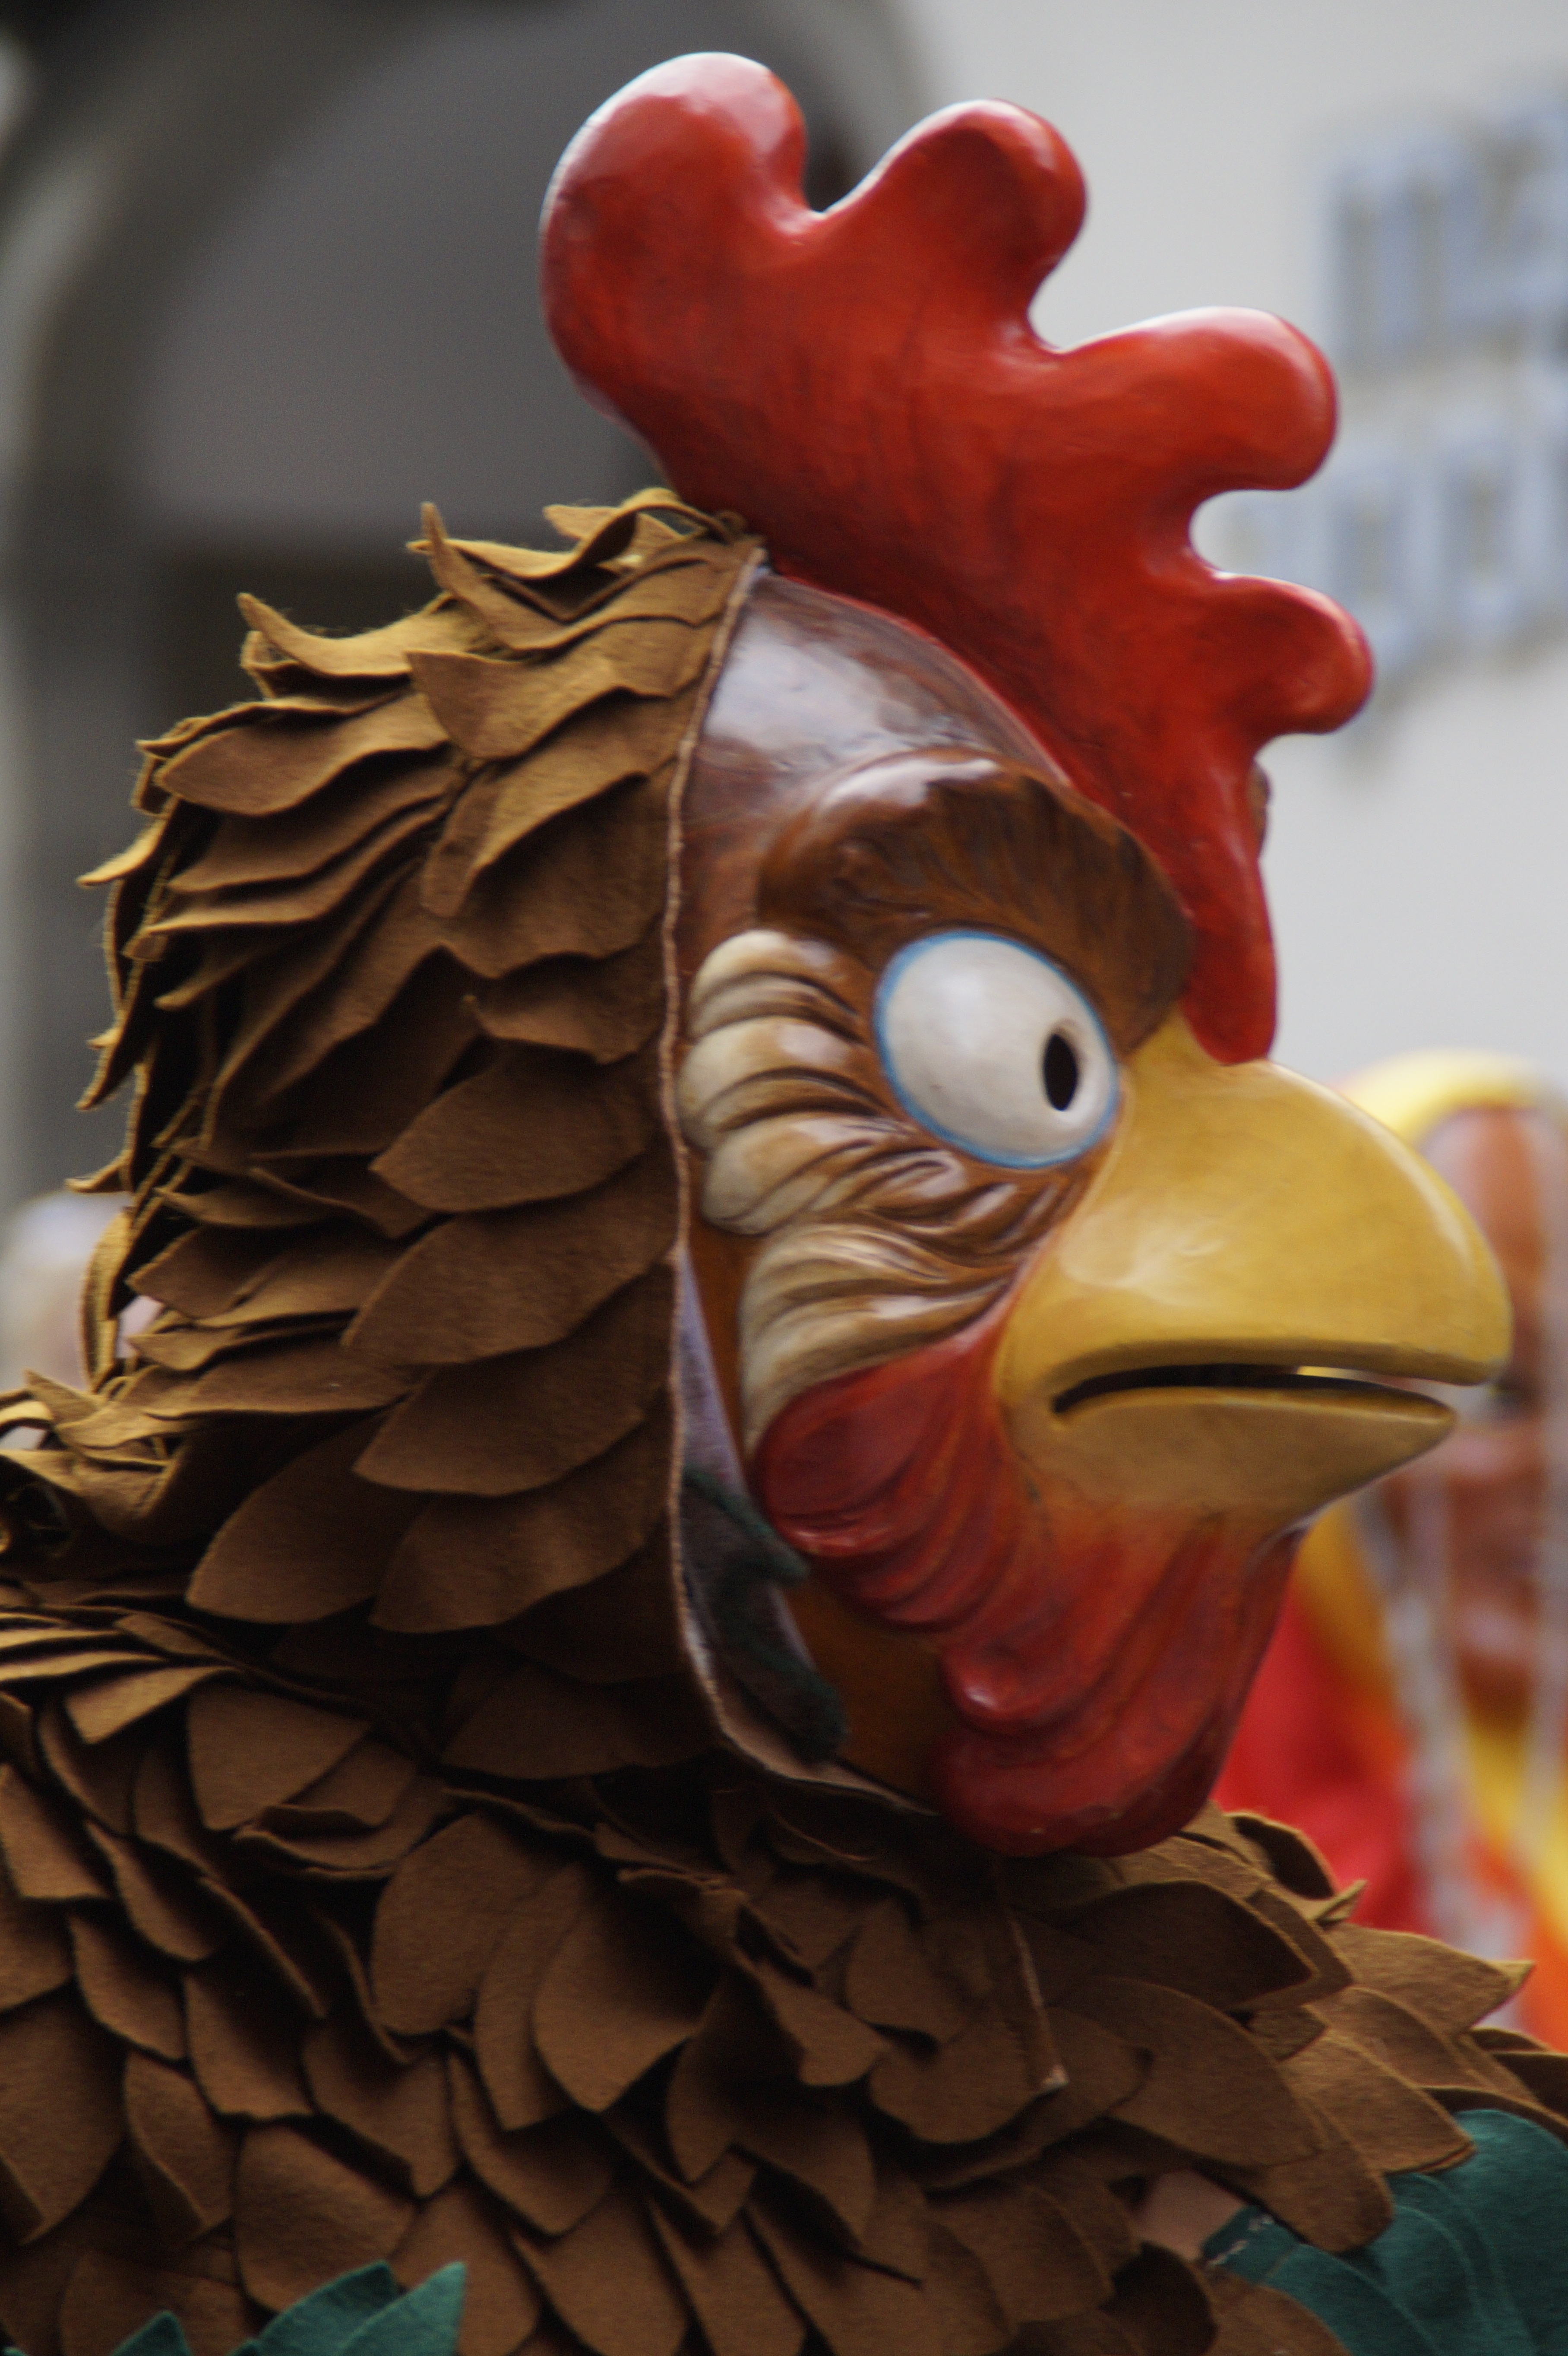
person, bird, statue, portrait, red, carnival, color, human, close, chicken, poultry, close up, dressed up, face, sculpture, mask, figure, head, move, germany, carved, custom, carving, tradition, costume, masquerade, hahn, panel, larva, customs, comb, fool, gockel, baden wurttemberg, fasnet, fools jump, swabian alemannic, haes, haestraeger, guild group, strassenfasnet, carnival parade, wooden mask, fools guild